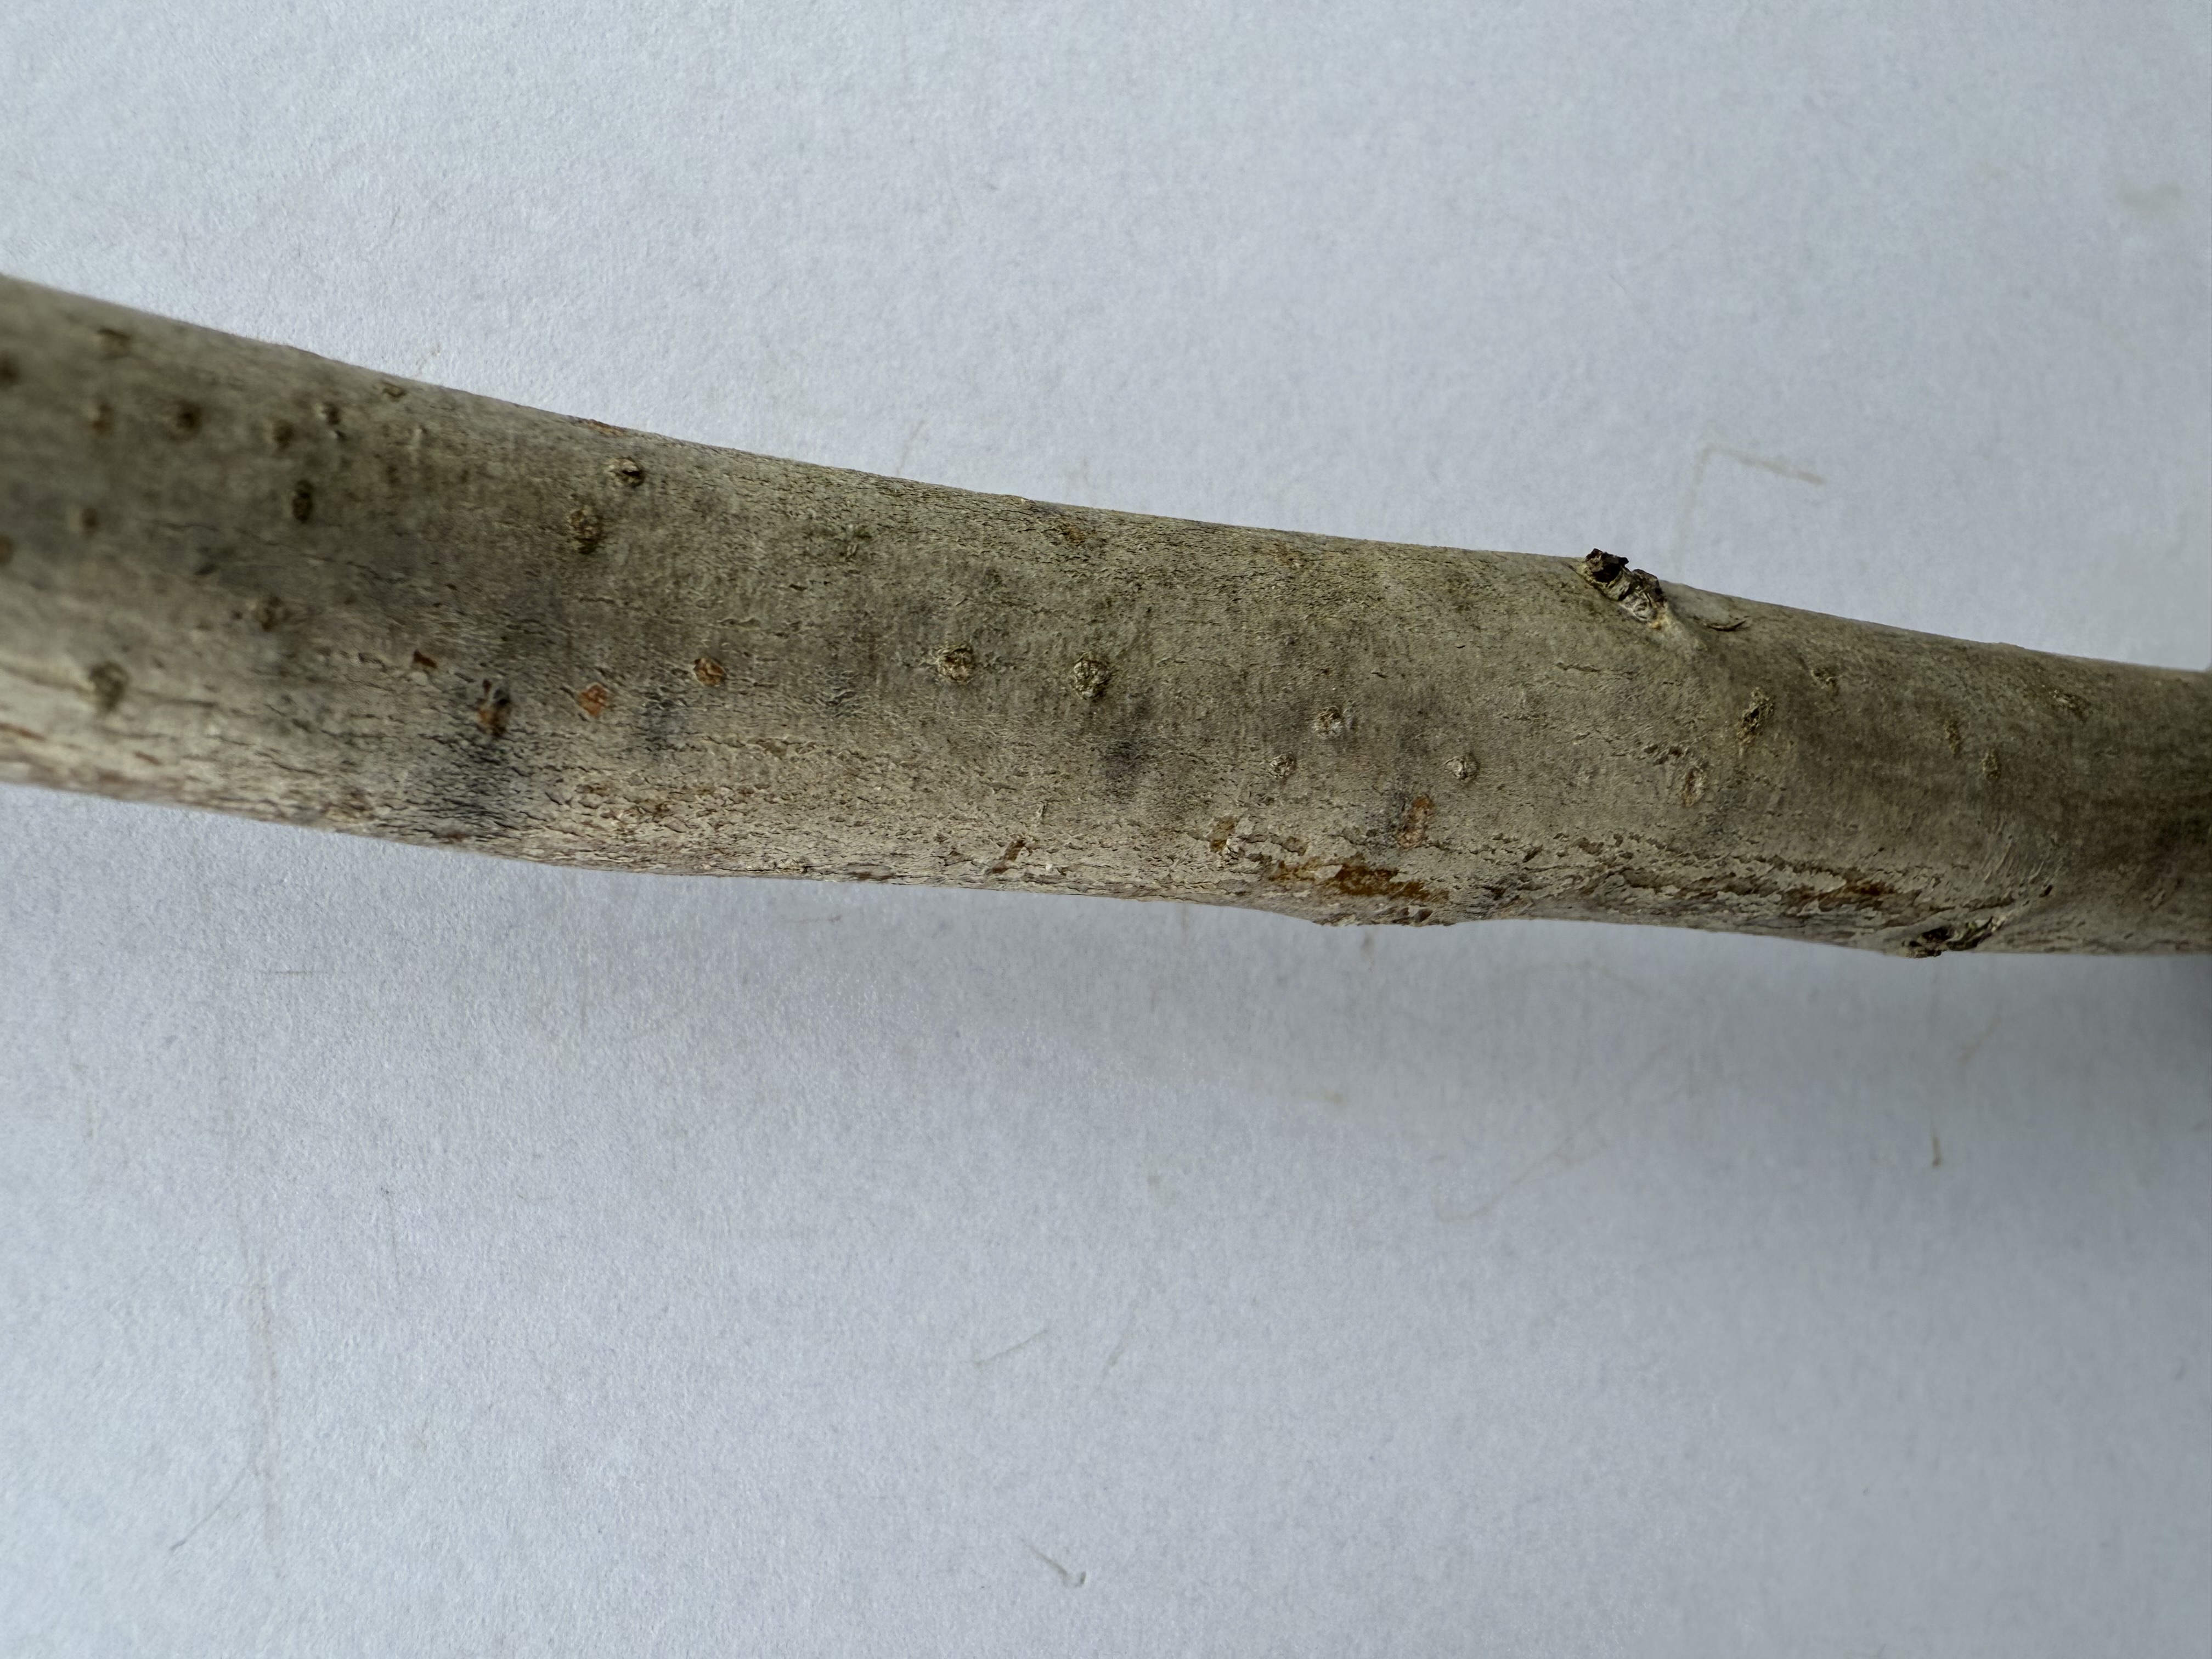
Variety: Deveci Pear